Theological College of Lanka

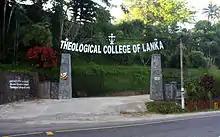
Main gate of Theological College of Lanka (TCL)

After independence from Britain in 1948, the outward occurrences in Sri Lanka, especially the decreasing missionary influence and the independent parliamentary system, affected the Christian churches in many ways. Christians became aware of their self-identity and the selfhood of the church.